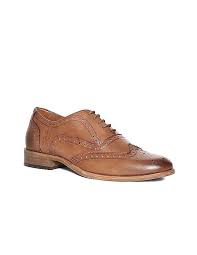
Label: Brogue